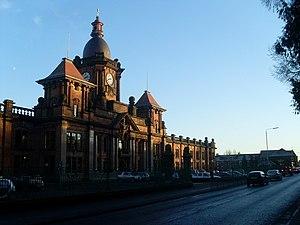
Argyll était une marque de voitures à moteur écossaise fabriquées entre 1899 et 1932, puis entre 1976 et 1990.
Alexandria est une ville d'Écosse, située dans la région du West Dunbartonshire, à 6 kilomètres au nord-ouest de Dumbarton. Elle est située sur les bords de la Leven et proche du Loch Lomond.